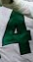
Number: 4